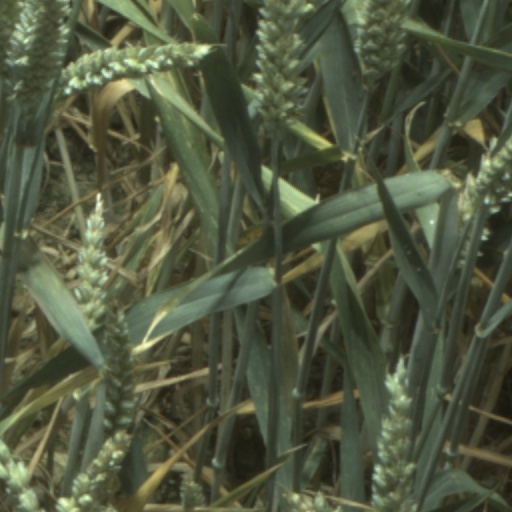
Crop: wheat